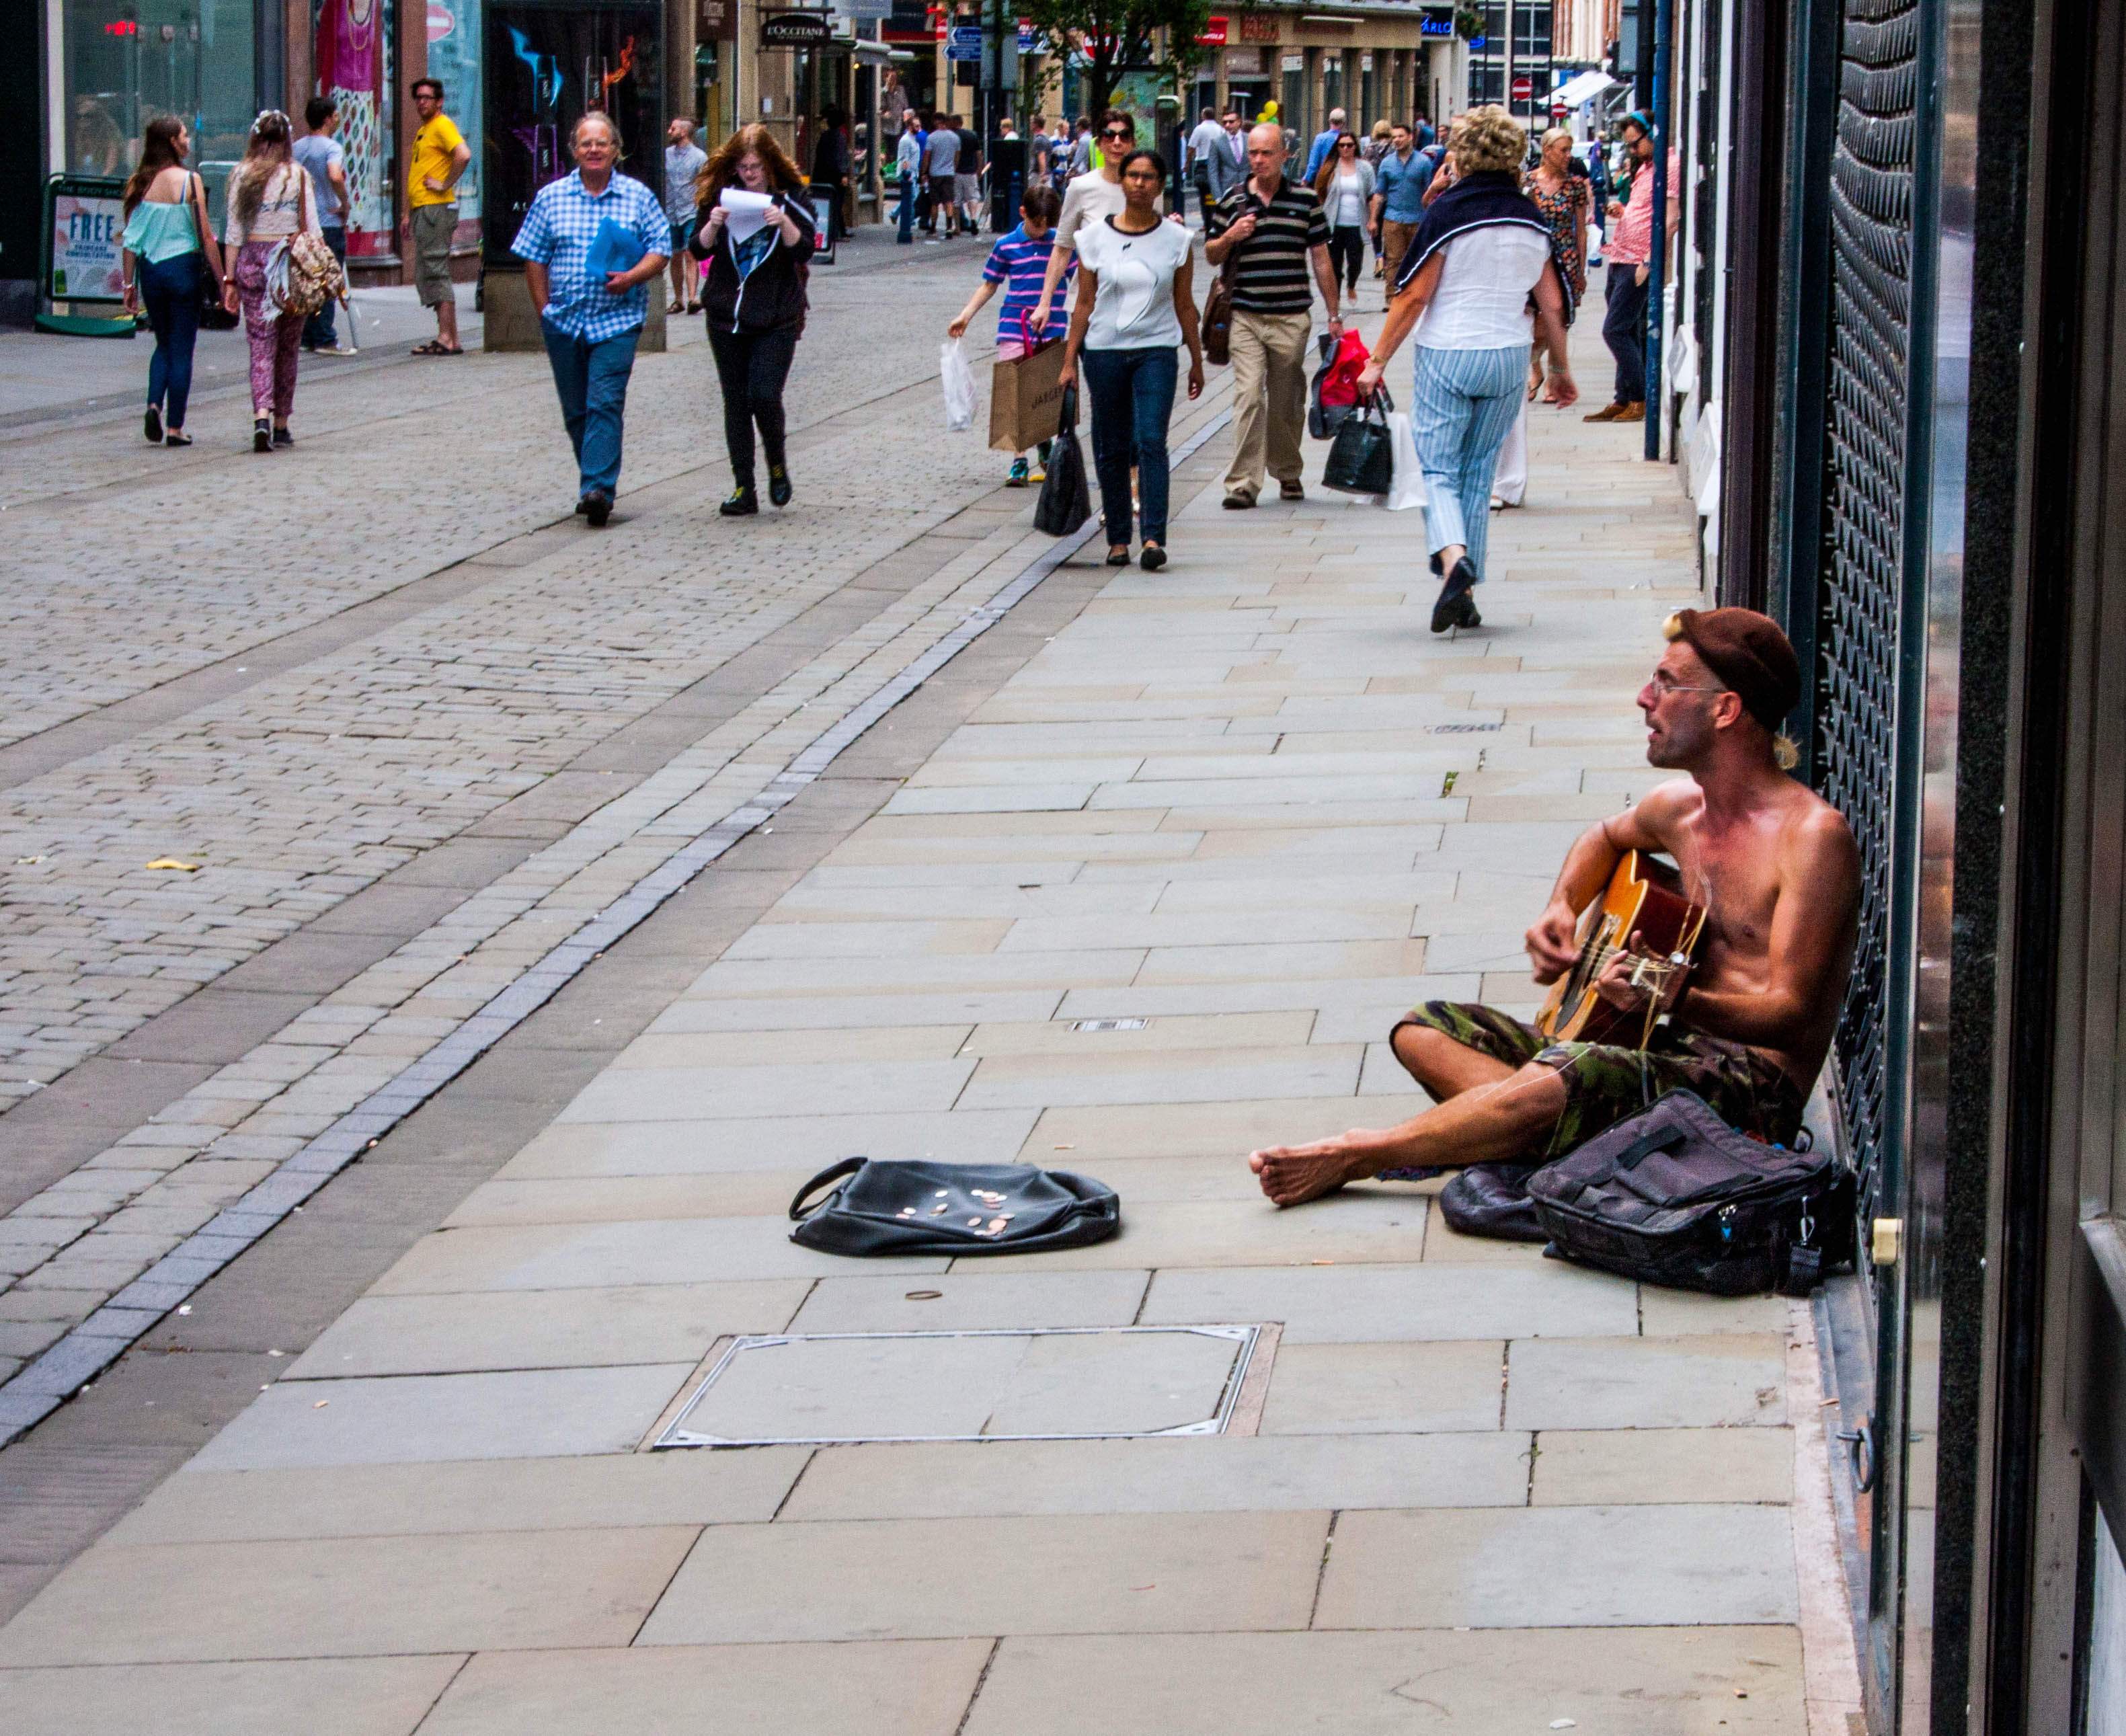
pedestrian, road, street, city, walkway, musician, homeless, infrastructure, guitarist, begger